Jeanne Maubourg

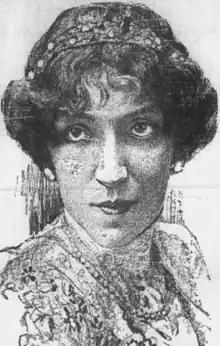
Jeanne Maubourg, from a 1913 newspaper

Jeanne Maubourg (November 10, 1873 – 9 May 1953) was a Belgian operatic mezzo-soprano. She sang with the Metropolitan Opera in New York from 1909 to 1914, taught voice in Montreal, and was heard in Canadian radio dramas in the 1930s and 1940s.